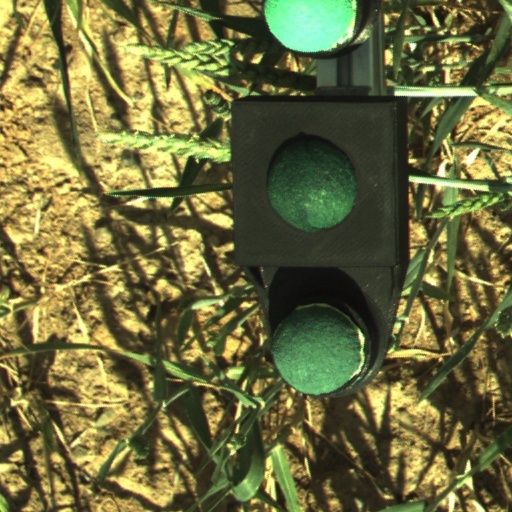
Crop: wheat